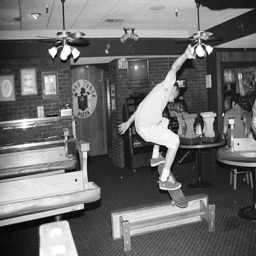
A person us jumping over a ramp with their skate biard
A man jumping over a bench on a skateboard
A man in a restaurant jumping over a bench with his skateboard.
A man doing a trick on a skateboard inside a restaurant.
A skateboarder grinds along a bench inside a store.